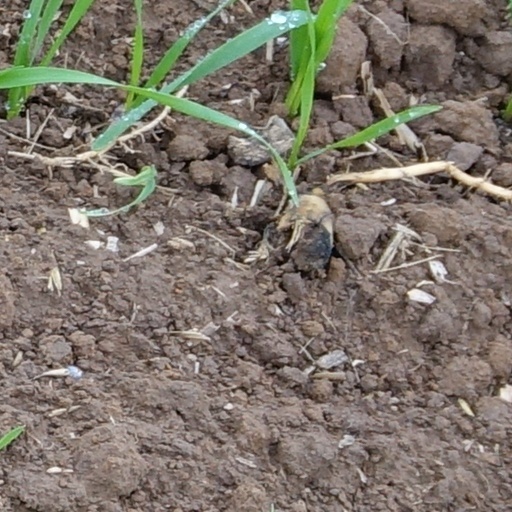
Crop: wheat